On the Edge of Peace

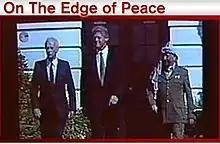

On the Edge of Peace is the first co-production film by Israeli and Palestinian filmmakers. The documentary involves a group of three Palestinians and three Israelis documenting their own lives through intimate video diaries. The video diaries span from the signing of the Oslo Accords to Yasser Arafat's return to Gaza in 1994.